Creggankeel Fort

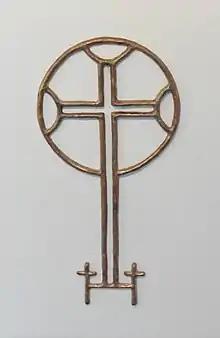
Bronze replica of the cross inscribed on a graveslab at Cill na Seacht nIníon

The fort is formed from two square drystone walls with a cross inscribed onto a pillar-stone. The Grave of the Seven Daughters is the incomplete circuit of a cashel; there are sleeping niches in the walls reminiscent of the Roman catacombs. The foundations of other buildings are also evident.